Chantemerle-sur-la-Soie

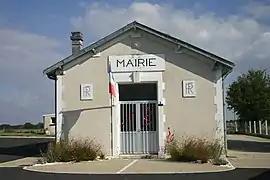
The town hall in Chantemerle-sur-la-Soie

Chantemerle-sur-la-Soie is a commune in the Charente-Maritime department in the Nouvelle-Aquitaine region in southwestern France.